Gediminas Bridge

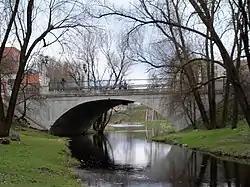

Gediminas Bridge is a bridge in Kupiškis, Lithuania. The bridge crosses the Kupa River. It is one of eight bridges in Kupiškis. The bridge is named after the street that crosses the bridge. Gediminas (c. 1275–1341) was Grand Duke of Lithuania from 1315 or 1316 until his death.